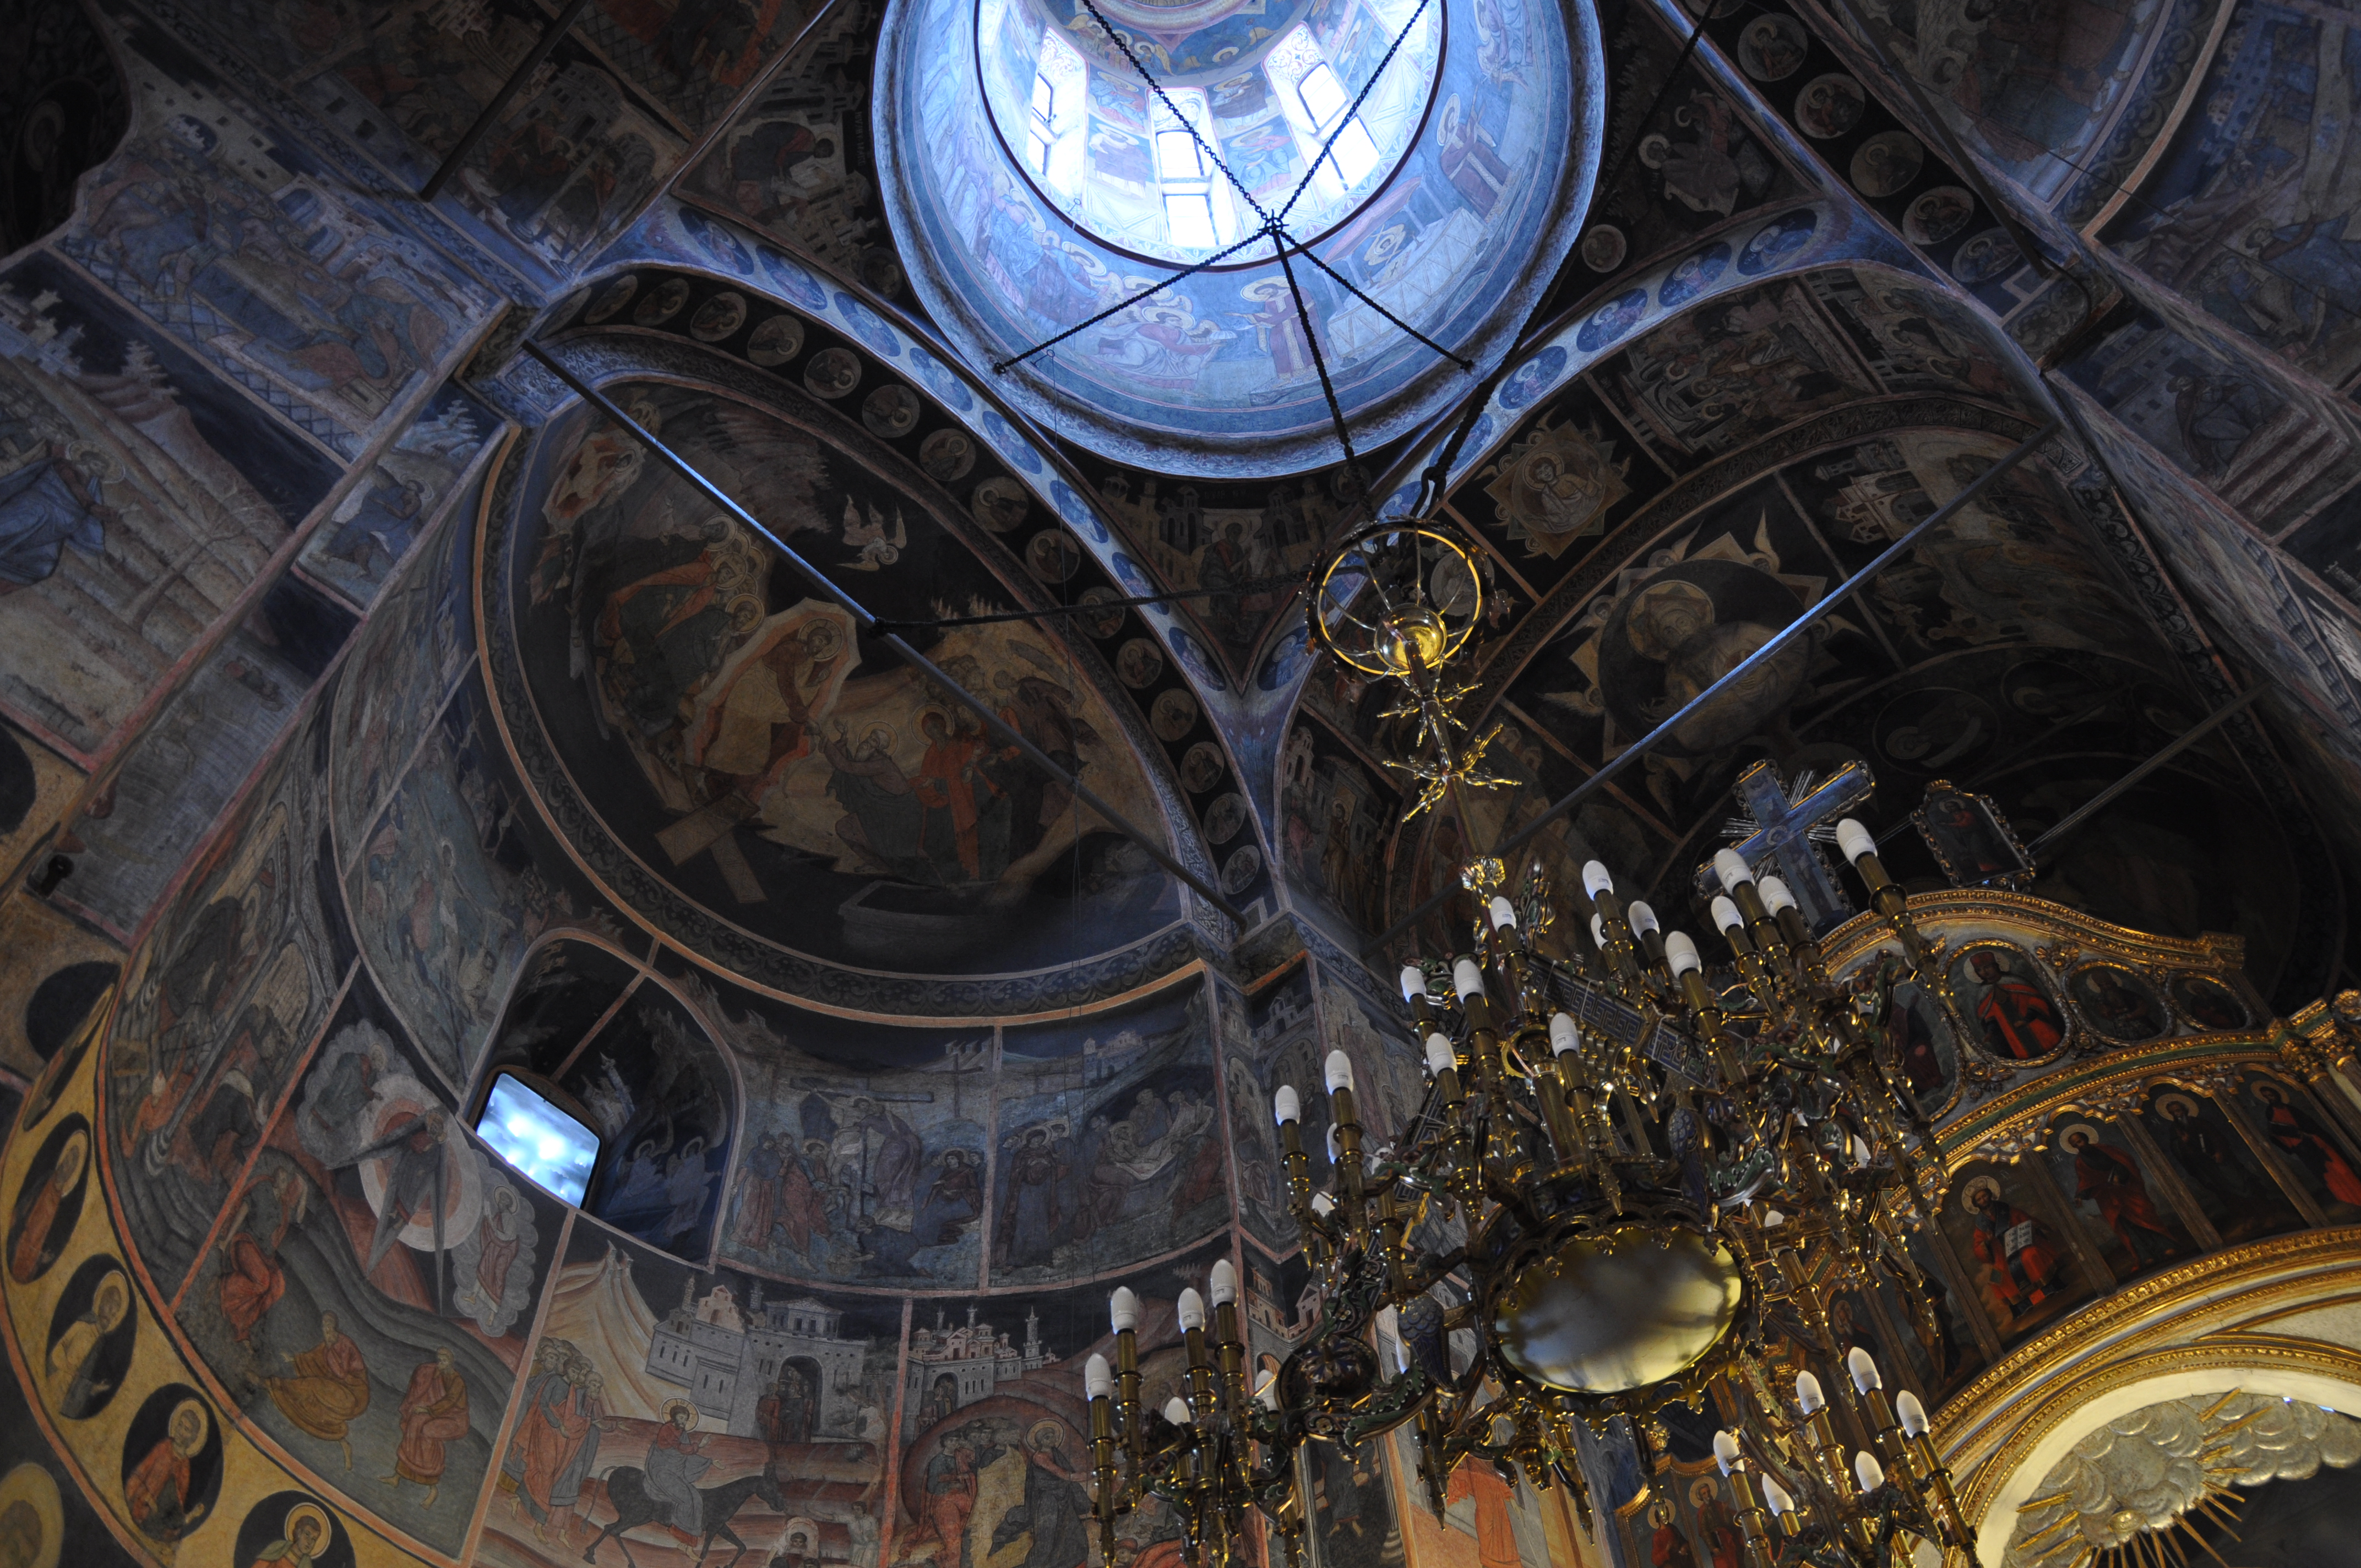
light, architecture, photography, interior, building, photo, religion, church, christian, photos, religious, free, art, cool image, de, iconography, churches, fotografie, christianity, romana, style, orthodox, vaulting, eastern, fresco, dome, icon, romania, icons, bucharest, screenshot, bor, biserica, arhitectura, orthodoxy, lumina, cupola, pendentives, pendentive, pandantiv, pandantivi, romanian, icoana, eikn, ortodoxa, fresca, frescoes, ortodoxia, ortodoxie, cretinism, cretin, ecclesiastical, bisericeasc, cladire, edificiu, bucuresti, brancovenesc, godslight, cretulescu, kretzulescu, kretulescu, cretzulescu